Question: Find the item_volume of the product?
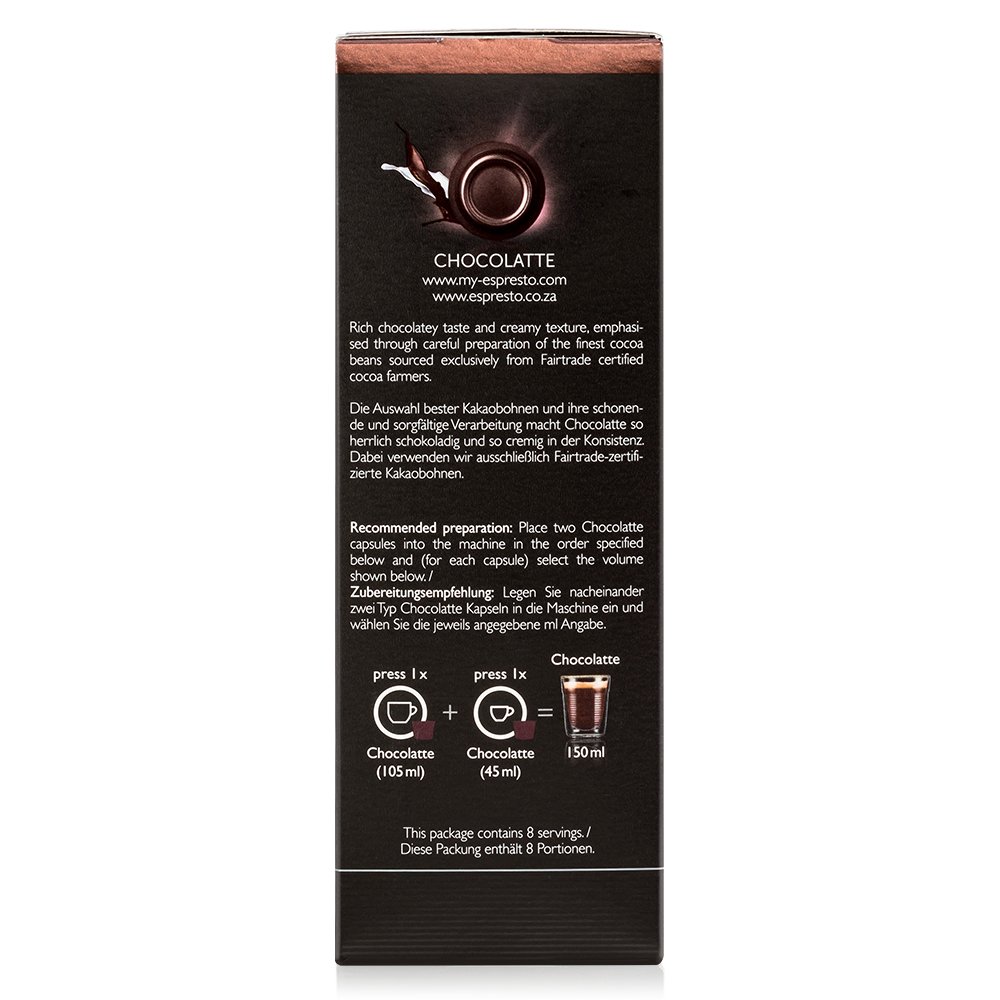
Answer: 150.0 millilitre